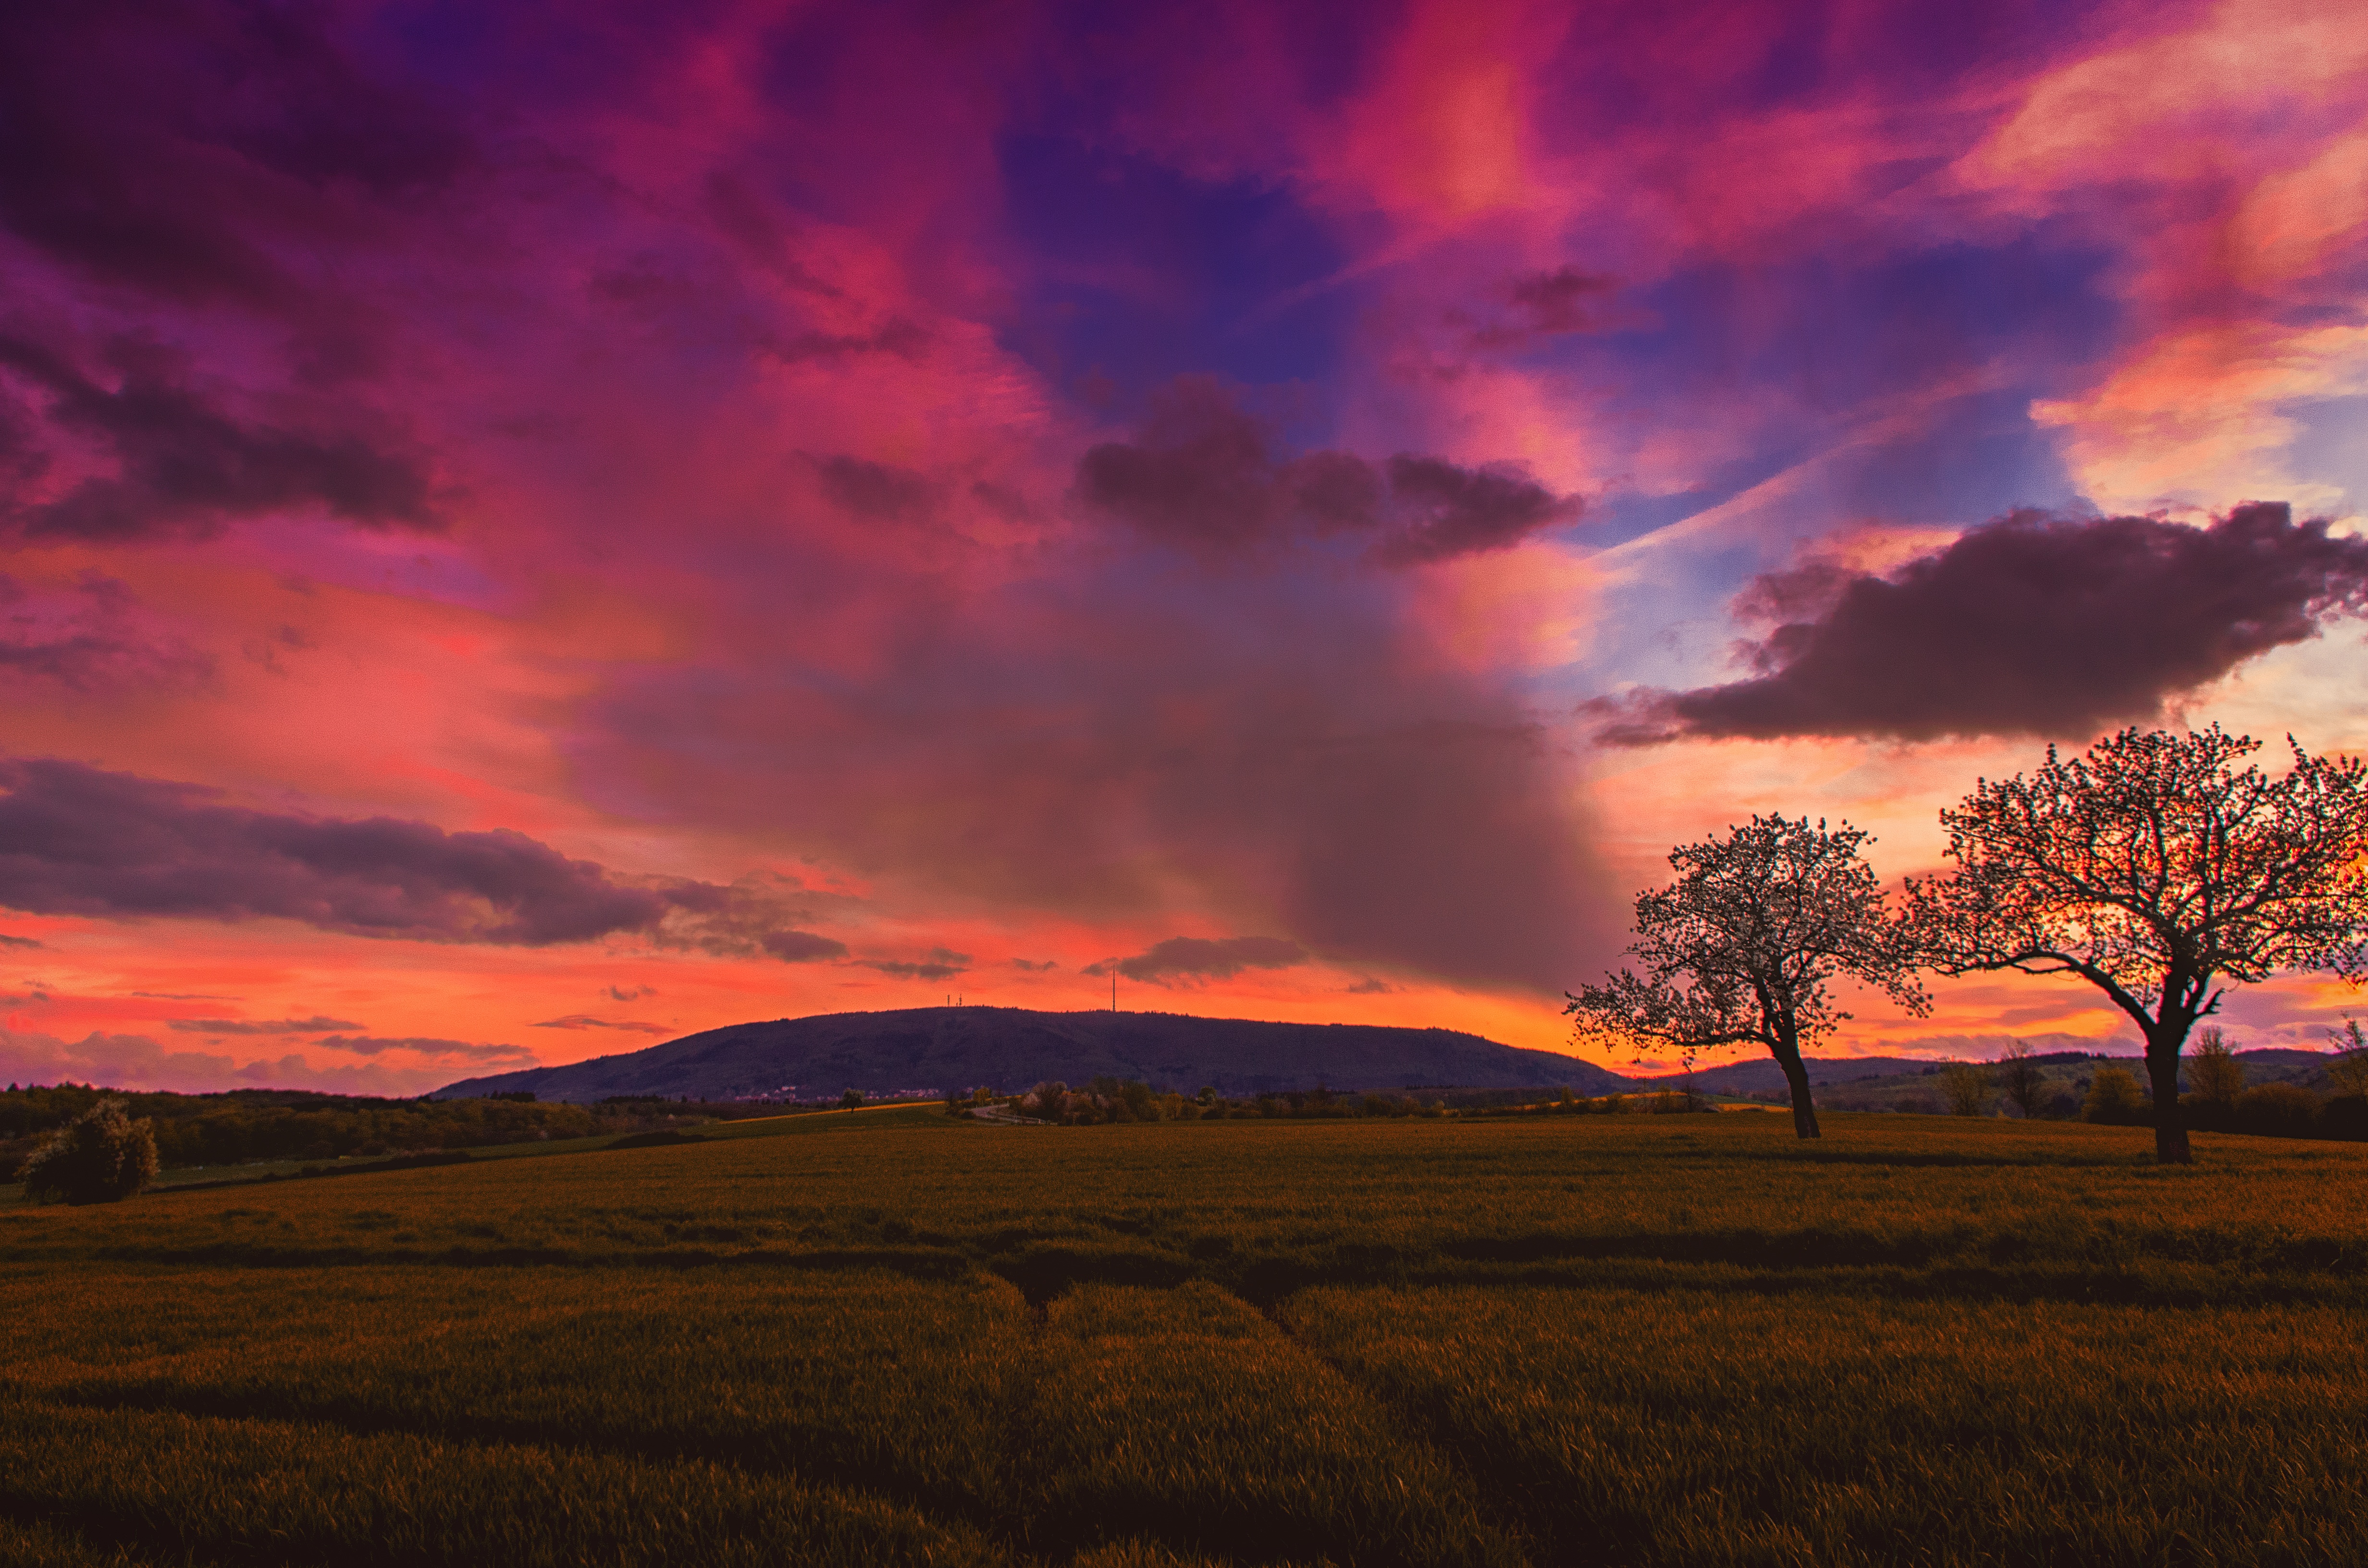
landscape, nature, horizon, cloud, sky, sunrise, sunset, field, prairie, morning, hill, dawn, dusk, evening, savanna, plain, grassland, afterglow, rural area, meteorological phenomenon, atmospheric phenomenon, red sky at morning